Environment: real
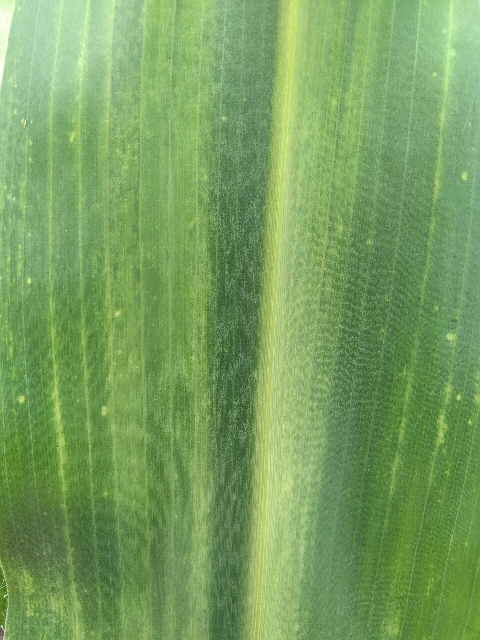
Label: lethal_necrosis